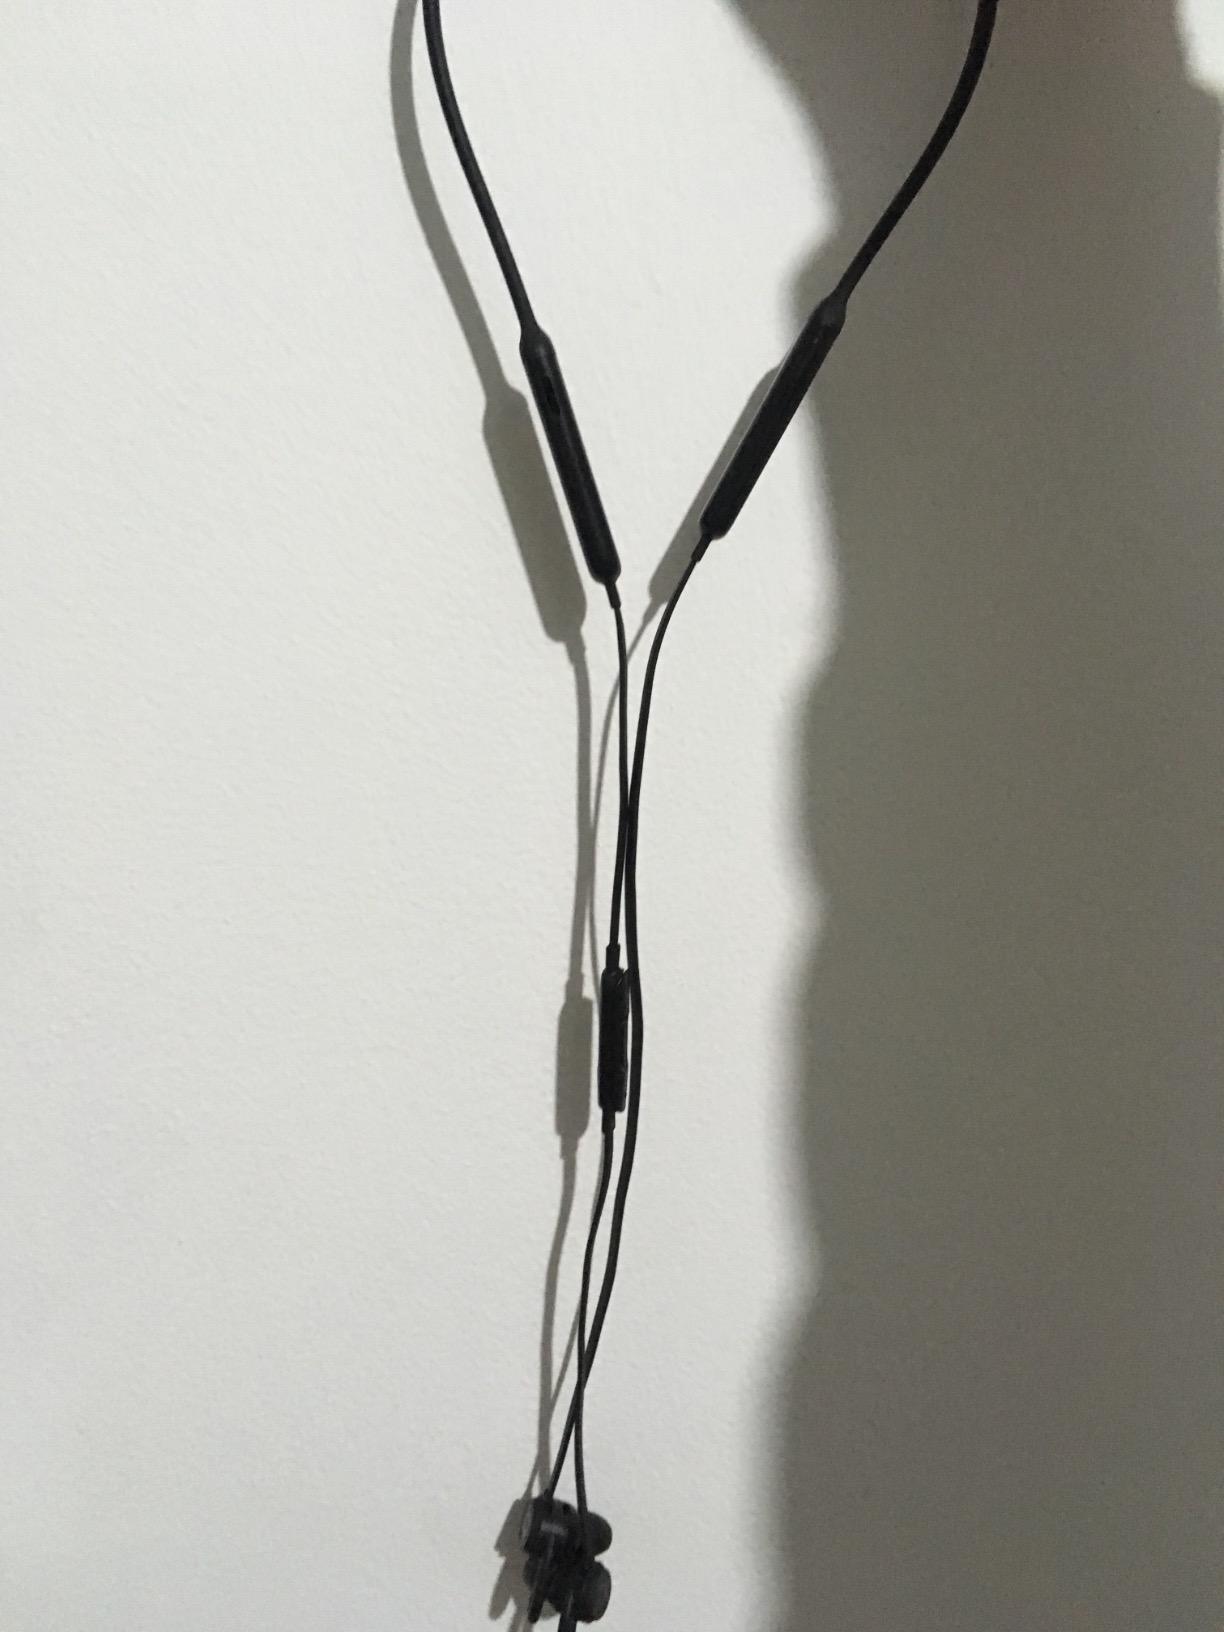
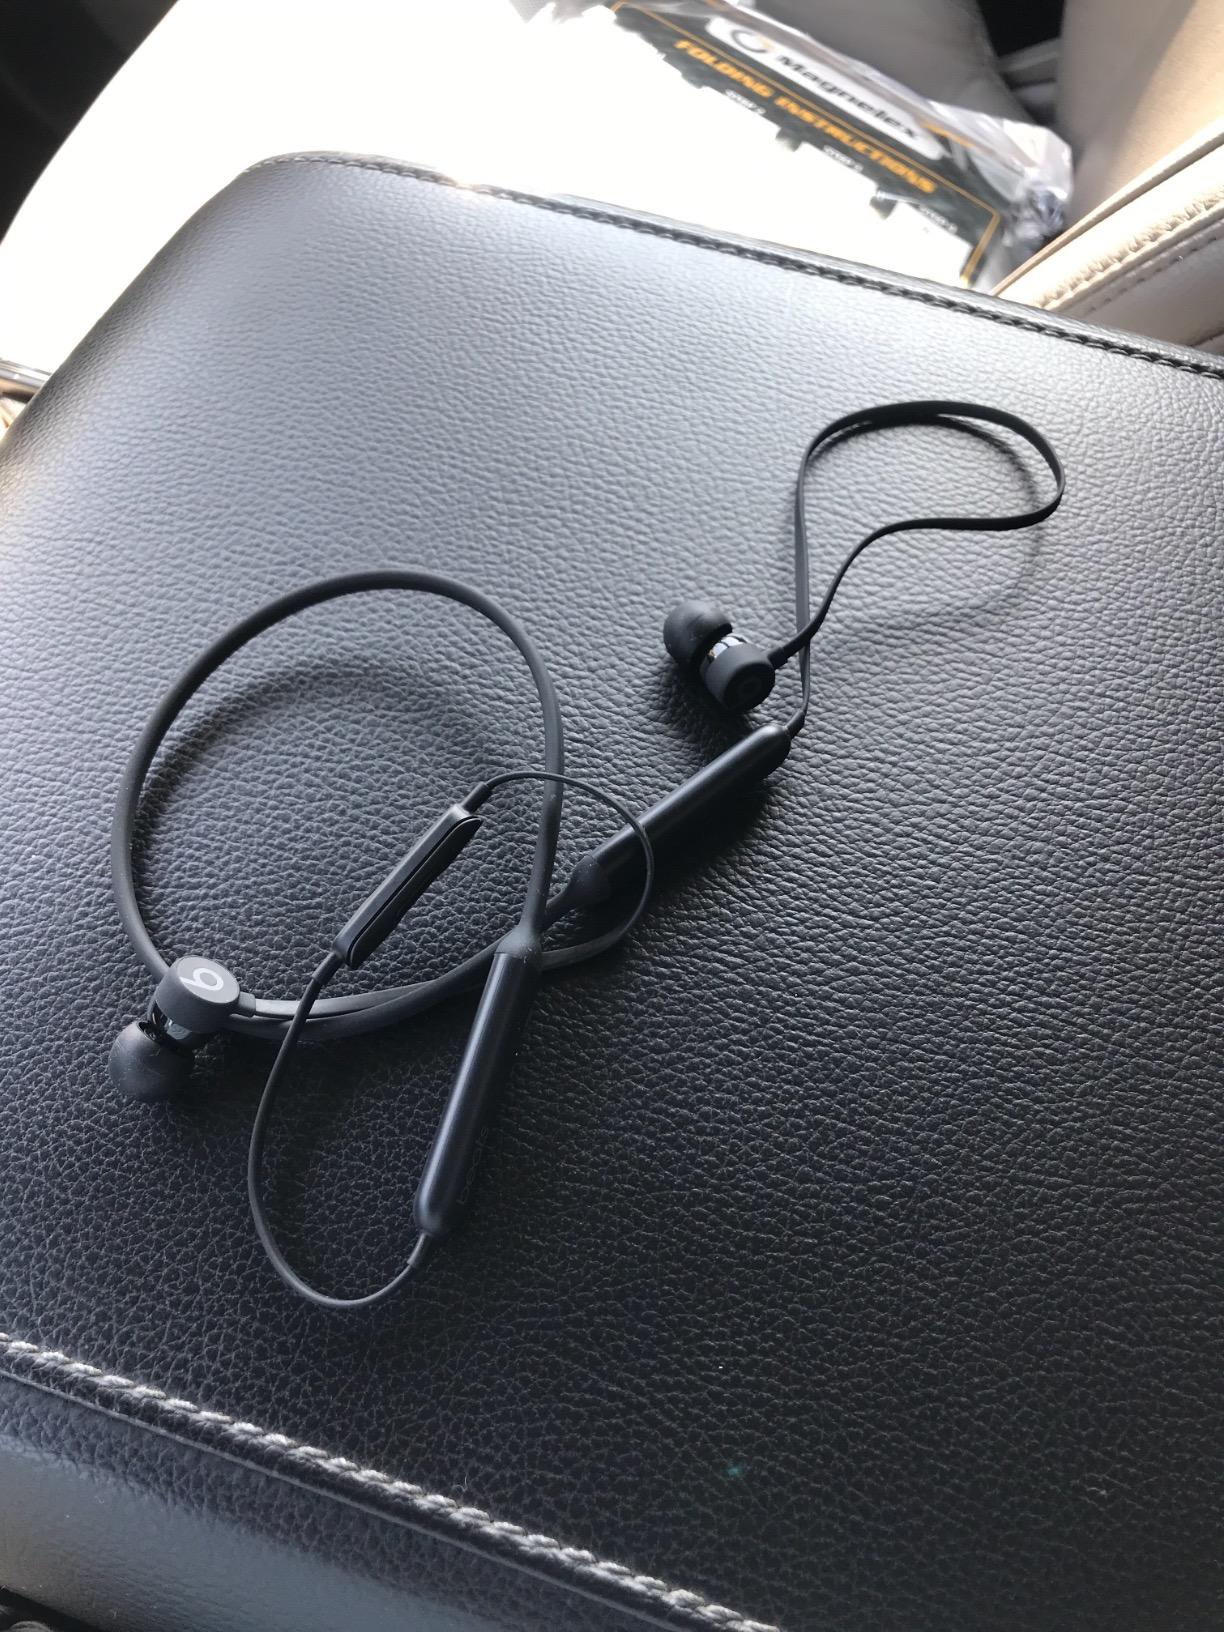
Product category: headphones
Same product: yes